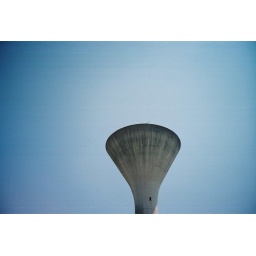
This thing should contain water up in the sky